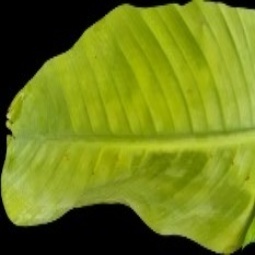
Label: Calcium